Ebba Thomsen

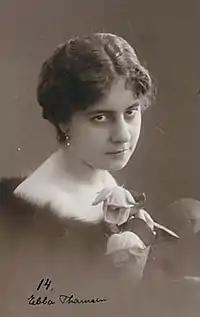

Ebba Thomsen (3 May 1887 – 18 December 1973) was a Danish actress during the golden era of silent films in Denmark. Thomsen was best known for her roles as the elegant leading lady opposite the Danish matinee idol Valdemar Psilander.